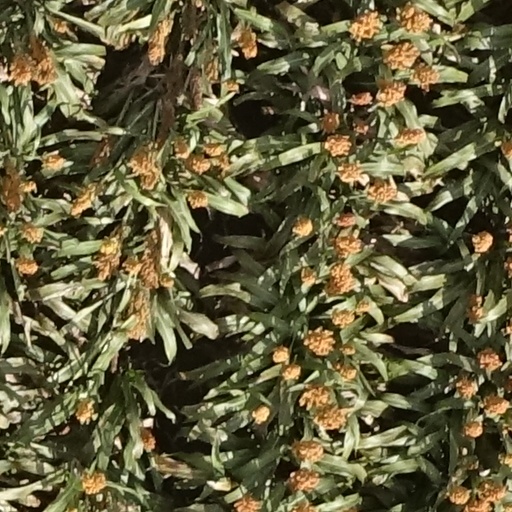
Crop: sorghum